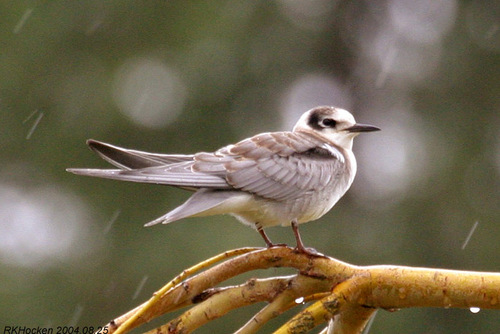
this bird has white, brown feathers, and a long flat beak.
the bird has a white colored breast, abdomen and throat, it's wings on the other hand is primarily grey with some brown and black patches.
this tiny grey and white bird features wings that are dramatically longer than its tail.
this bird is eggshell white with hints of brown in its secondaries and coverts, and has a pointed dark brown bill.
this bird has a grey wing, a black pointed bill, and a white belly
this bird has wings that are grey and has a white body and orange legs
this bird is white and brown in color, with a black beak.
this particular bird has a belly that is white with gray sidesa bird with a white belly and breast, bill is short and pointed and long rectrices
this particular bird has a belly that is white and gray
Species: Black Tern